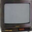
Label: television